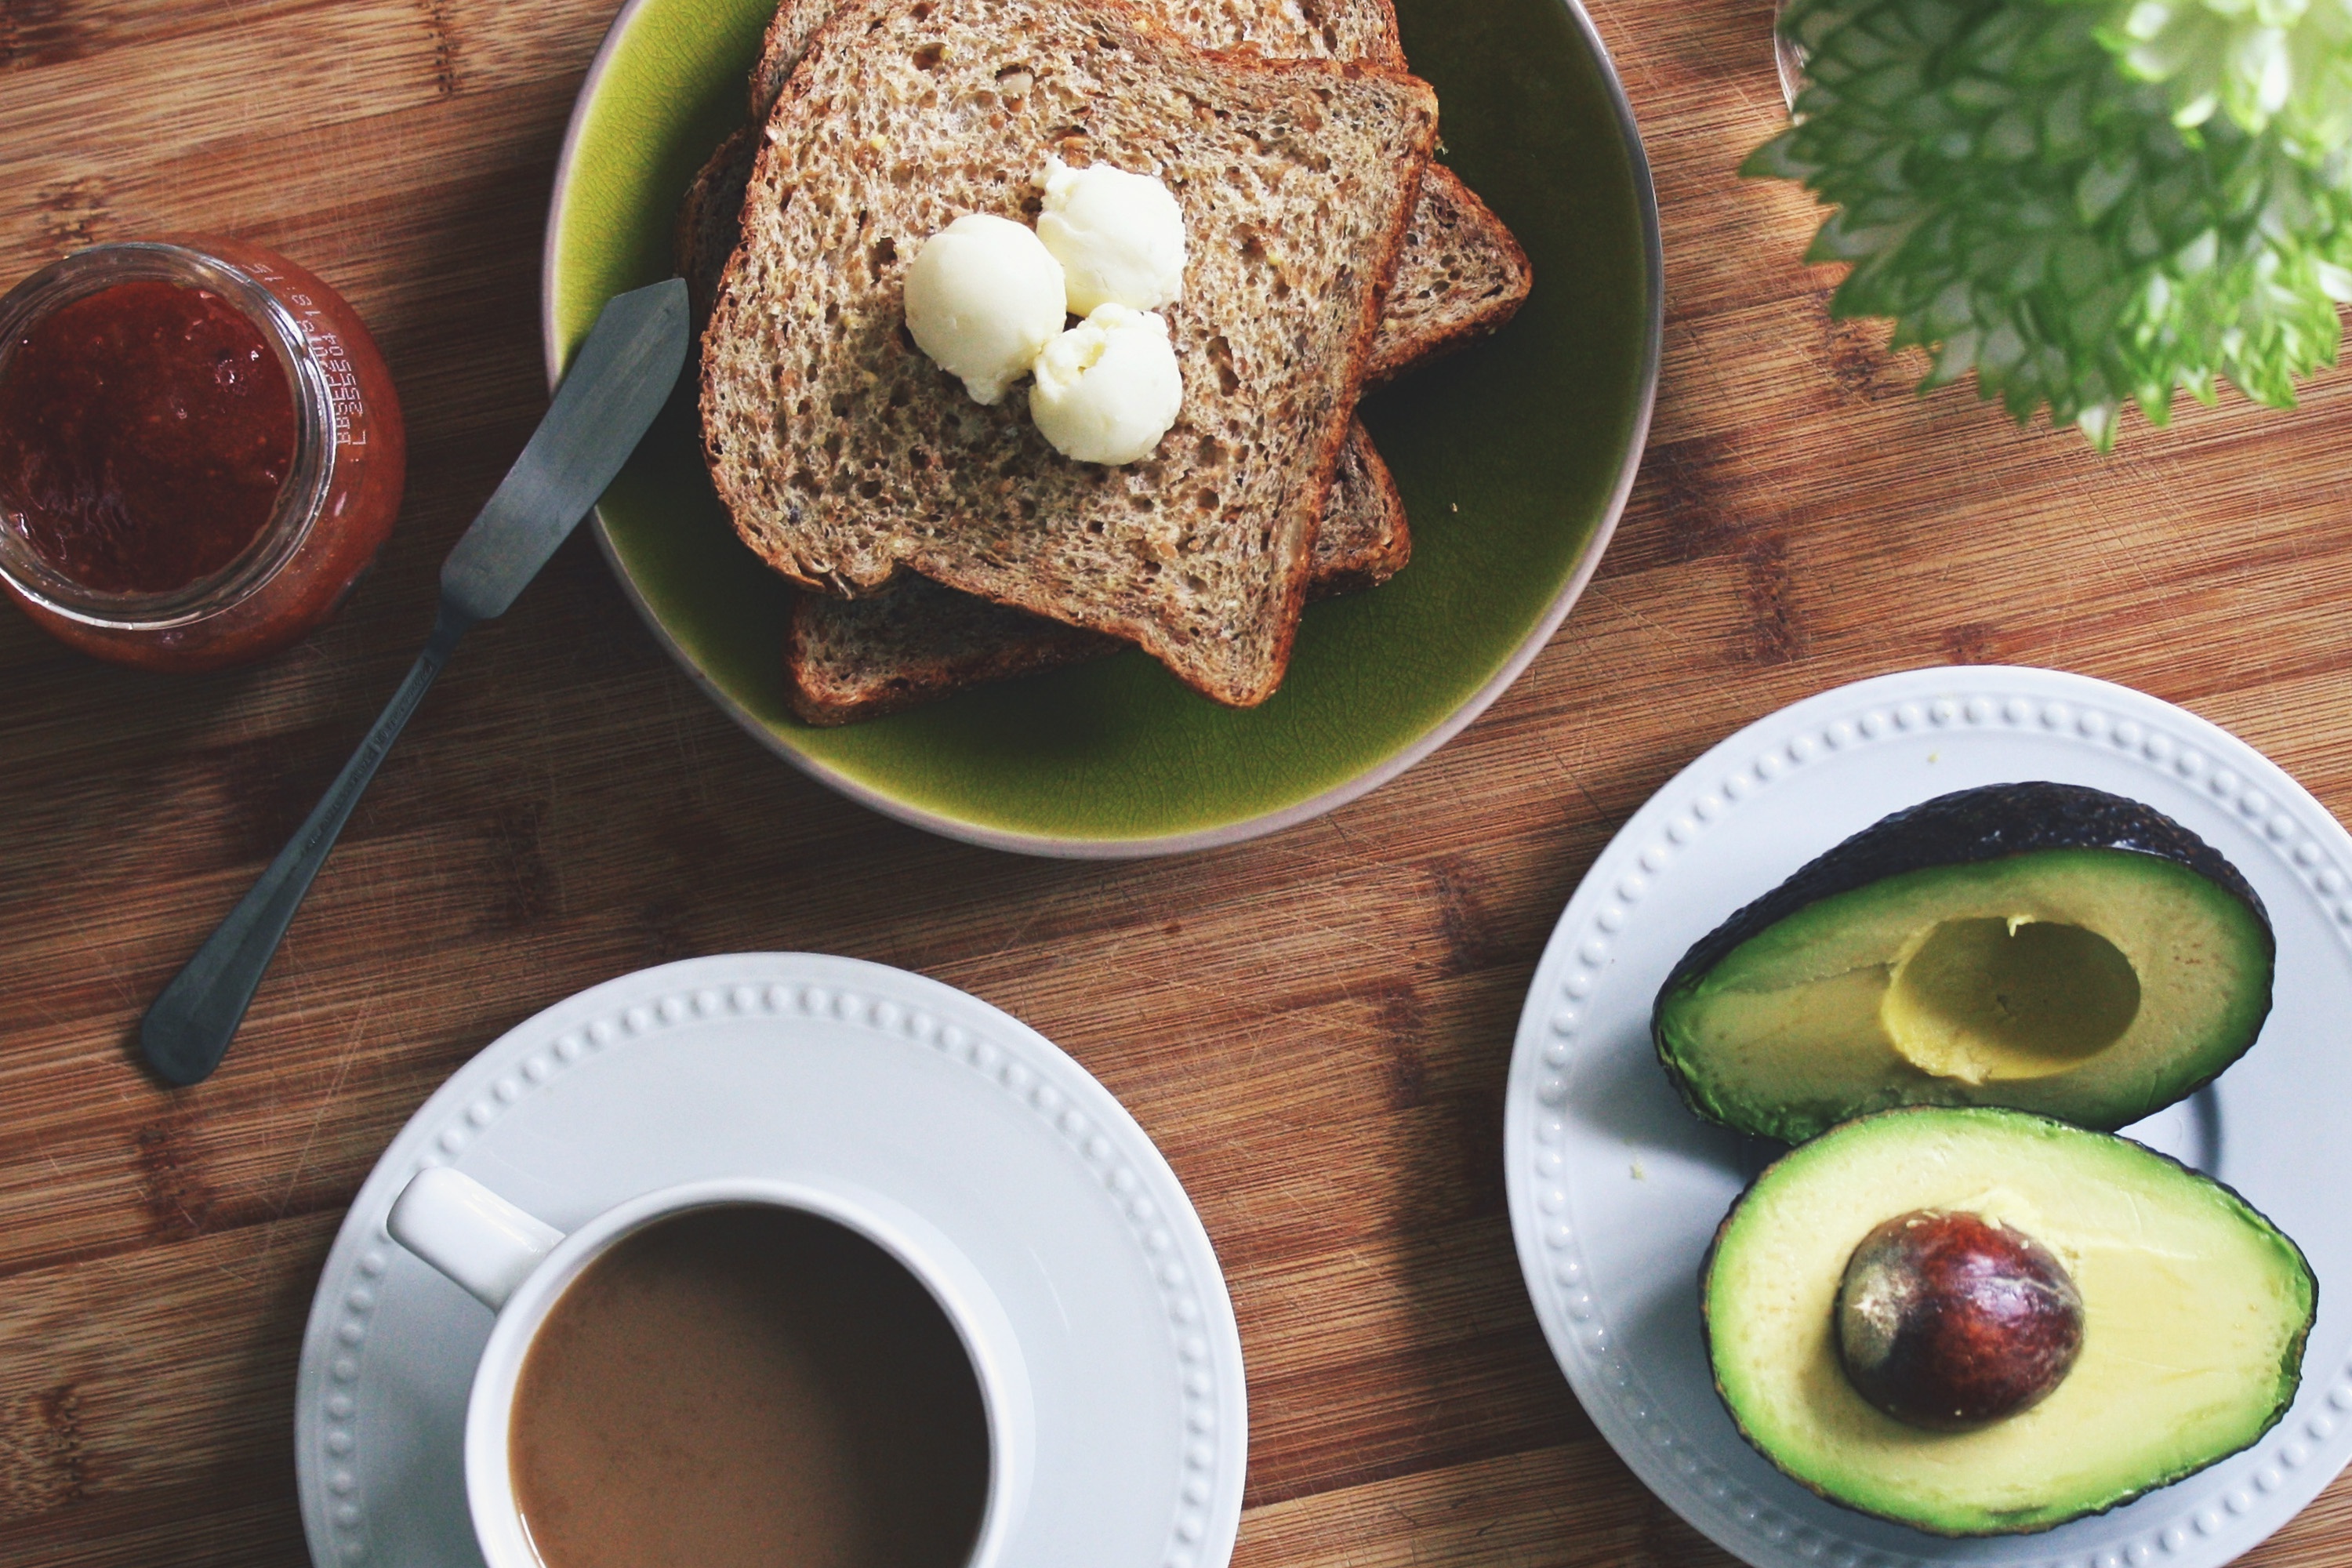
food, dish, ingredient, avocado, cuisine, breakfast, meal, produce, superfood, vegetarian food, lunch, fruit, brunch